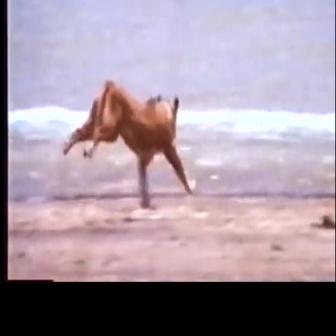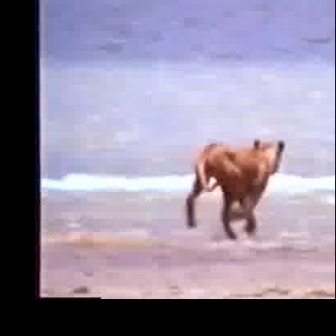
  Please identify the target specified by the bounding box [61,77,192,208] in the first image and locate it in the second image. Return the coordinates in [x_min,y_min,x_max,y_max] format.
Answer: [183,135,287,239]